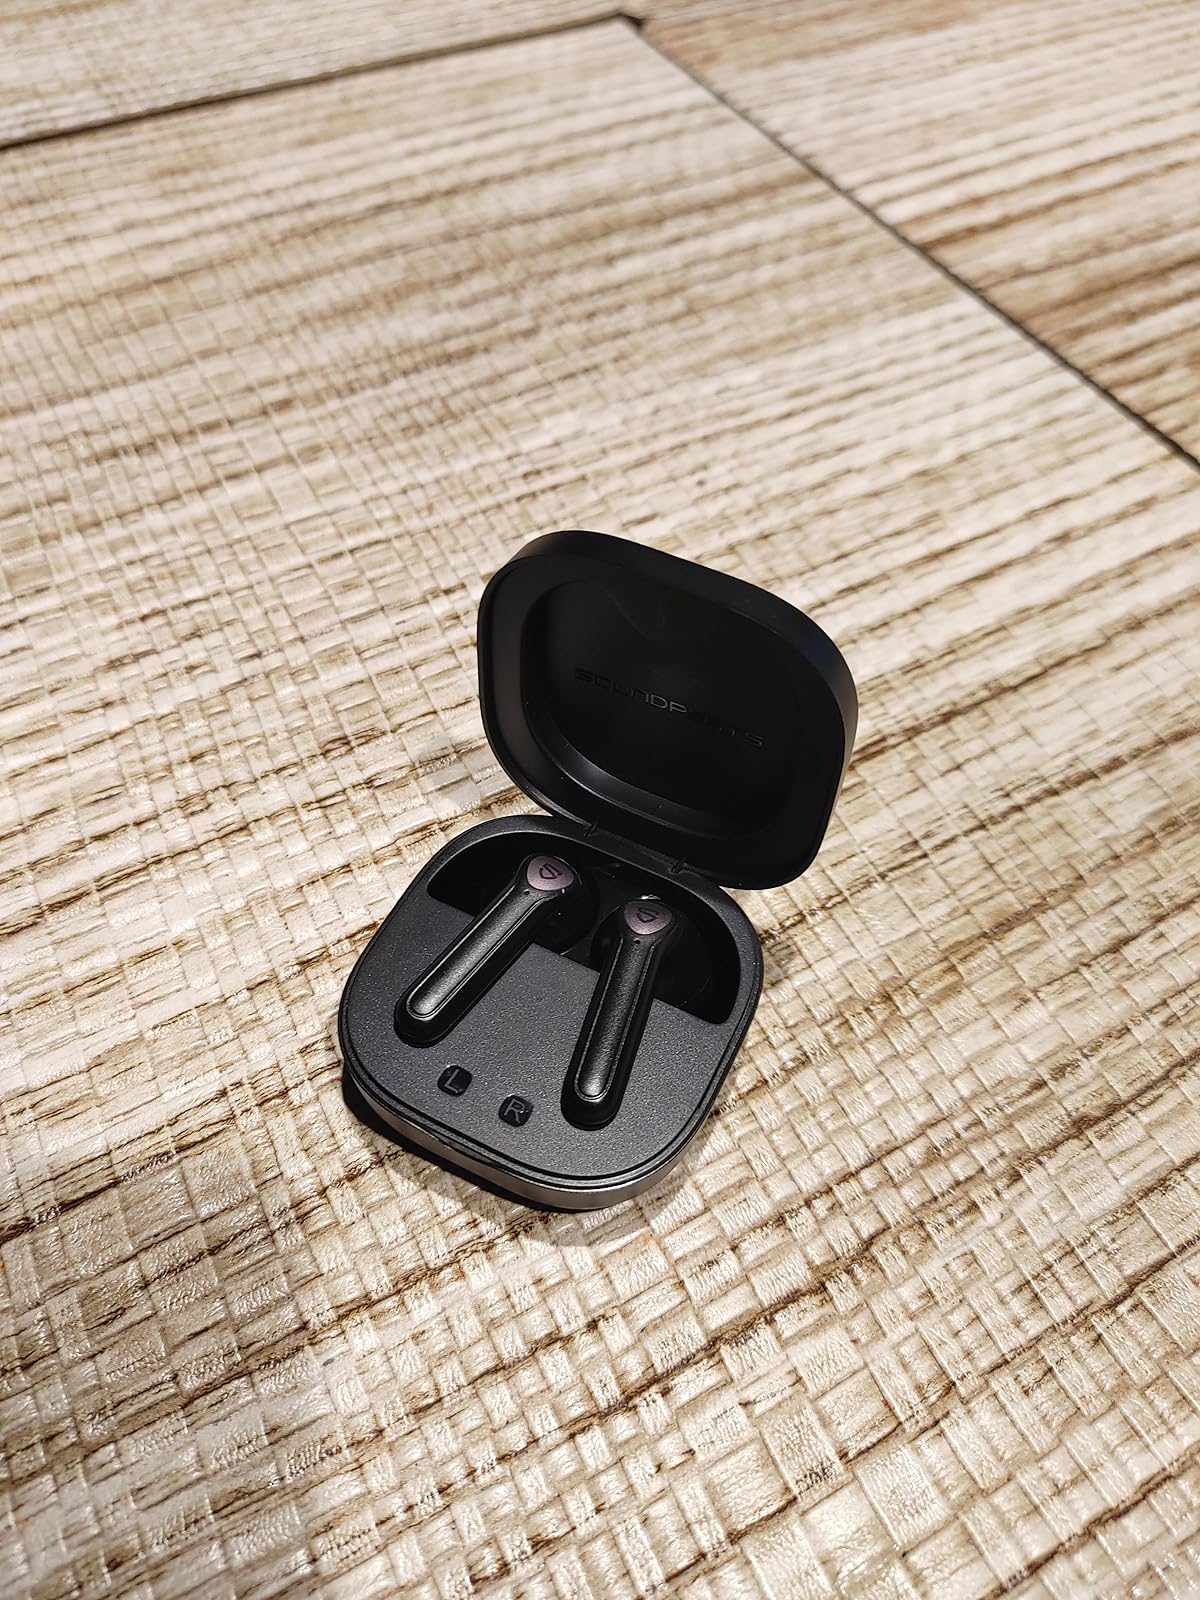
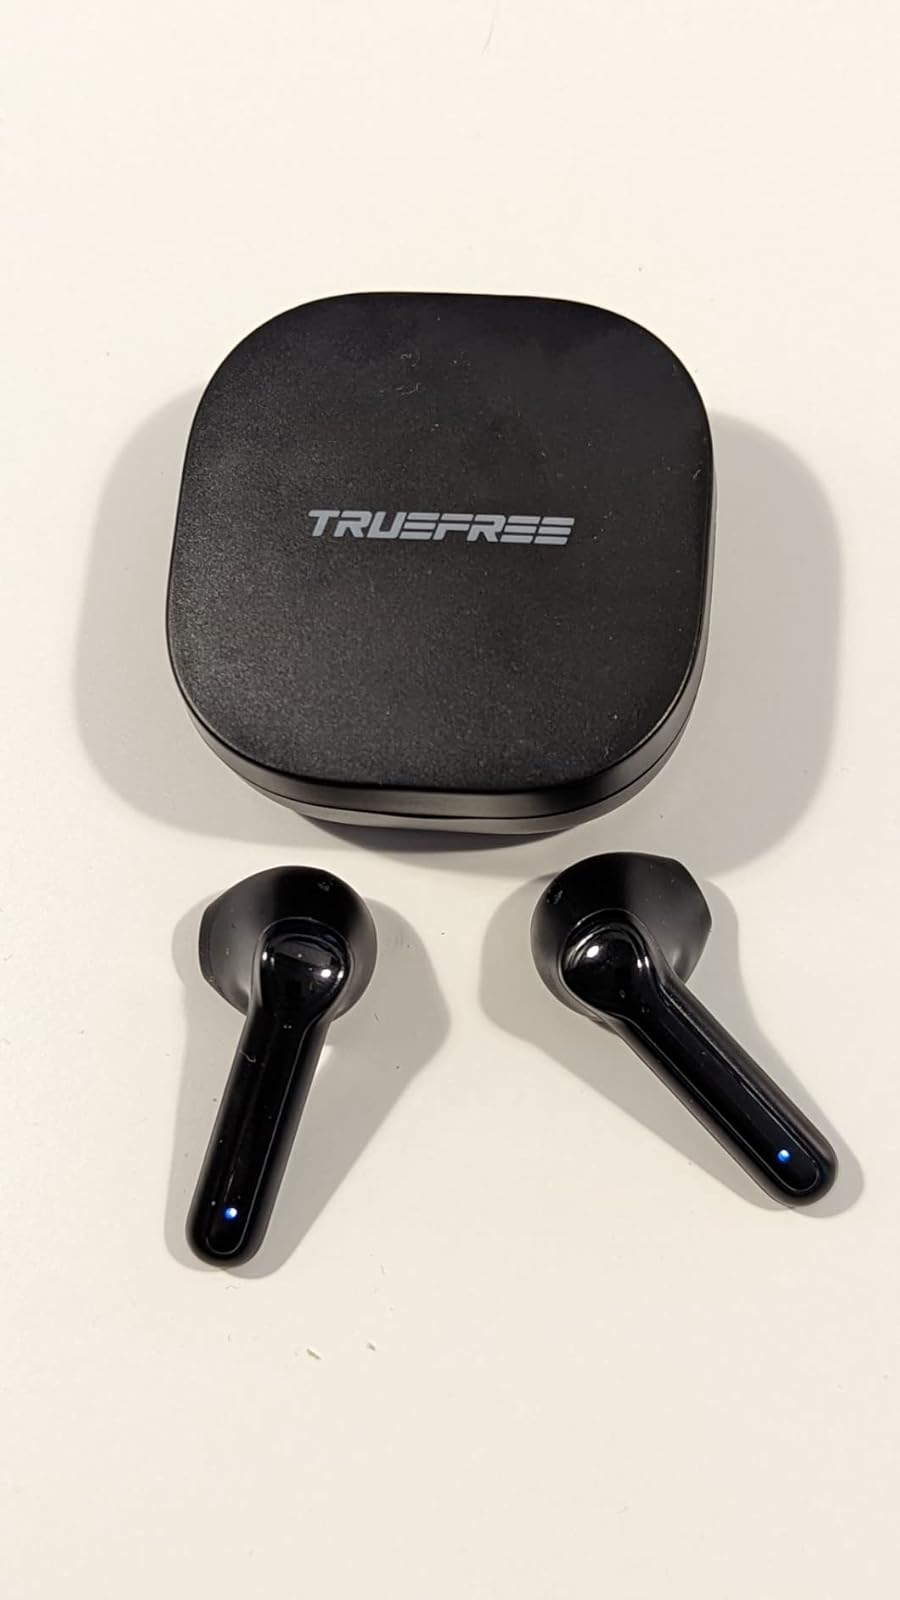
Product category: earbuds
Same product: no